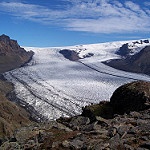
Label: glacier